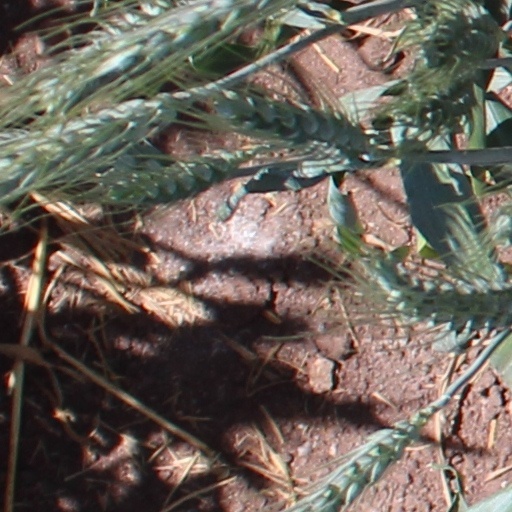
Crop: wheat